WOC (AM)

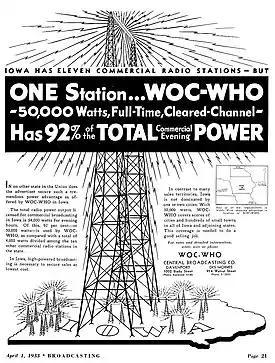
Advertisement for consolidated WOC-WHO (1933)

In April 1932, a 50 kilowatt transmitter, located near Mitchellville, Iowa, and close to Des Moines, went into service, and the separate transmitters were replaced by this single transmitter, with the two stations now combined under a dual identity as WOC-WHO. That same year Ronald Reagan got his first broadcasting job at WOC as a sportscaster. He returned to WOC in 1988, when WOC and FM sister station WLLR-FM dedicated their new studios on East Kimberly Road.